Elsfield

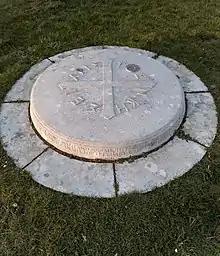
John Buchan's grave at St Thomas of Canterbury, Elsfield

The novelist John Buchan (Governor General of Canada, 1935–1940) lived at Elsfield Manor from 1919 until 1935. His ashes are buried in St Thomas's churchyard.